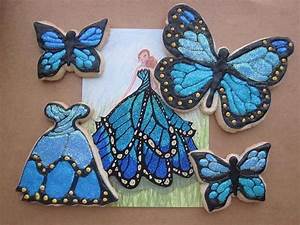
Label: farfalla